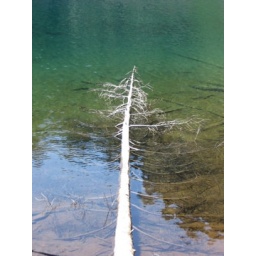
a dead tree laying in the blue lake